Pleasure Island (North Carolina)

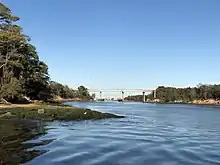

Prior to the 1931 completion of a man-made canal called Snows Cut, the land that now forms Pleasure Island was part of a peninsula known as Federal Point, a long narrow strip of sandy ground that stretched from Myrtle Grove to Fort Fisher. The Federal Point Light once stood at southern end of the peninsula at the edge of New Inlet.